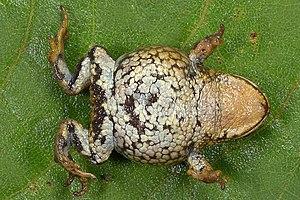
Bryophryne bustamantei est une espèce d'amphibiens de la famille des Craugastoridae.